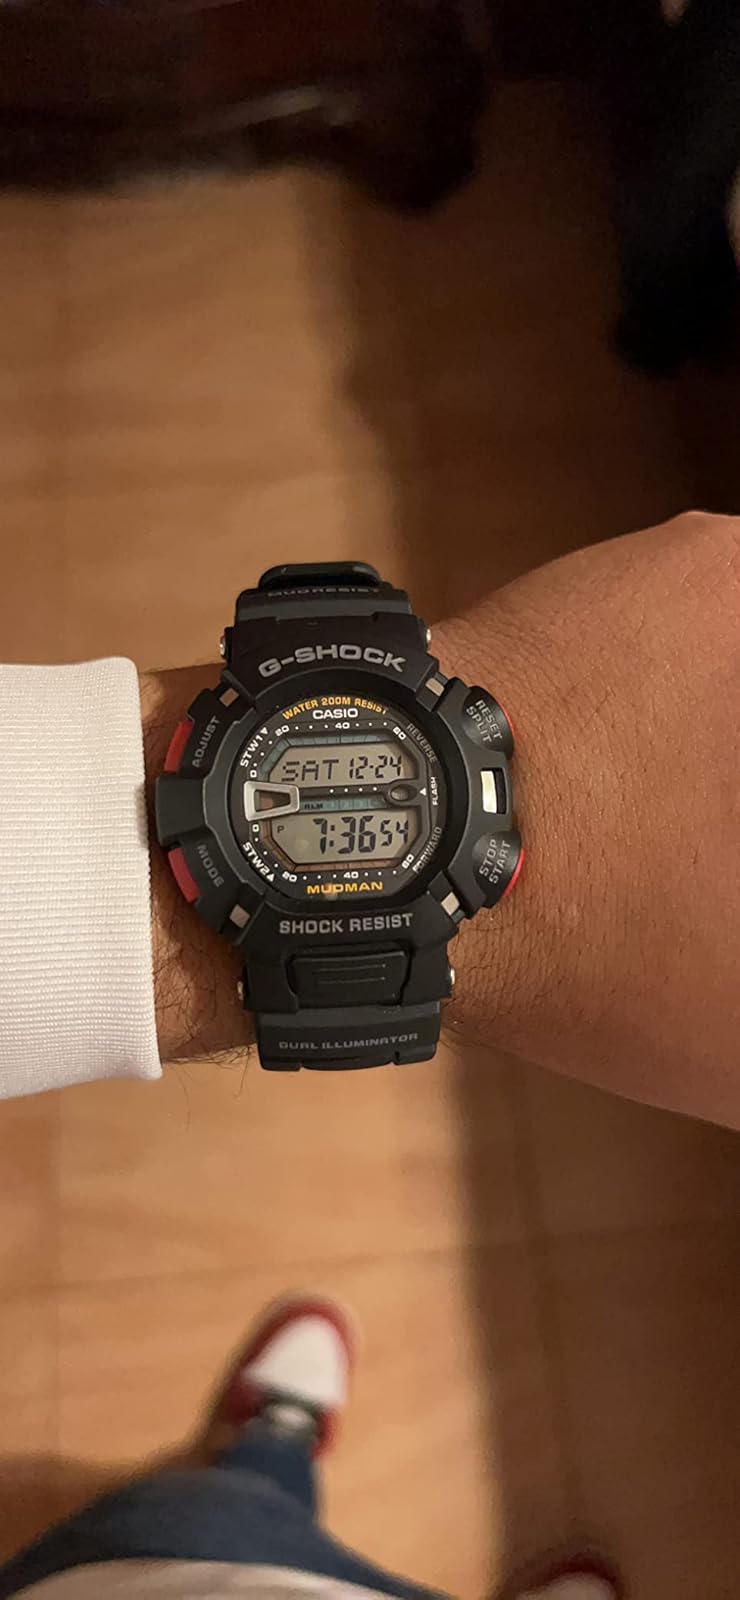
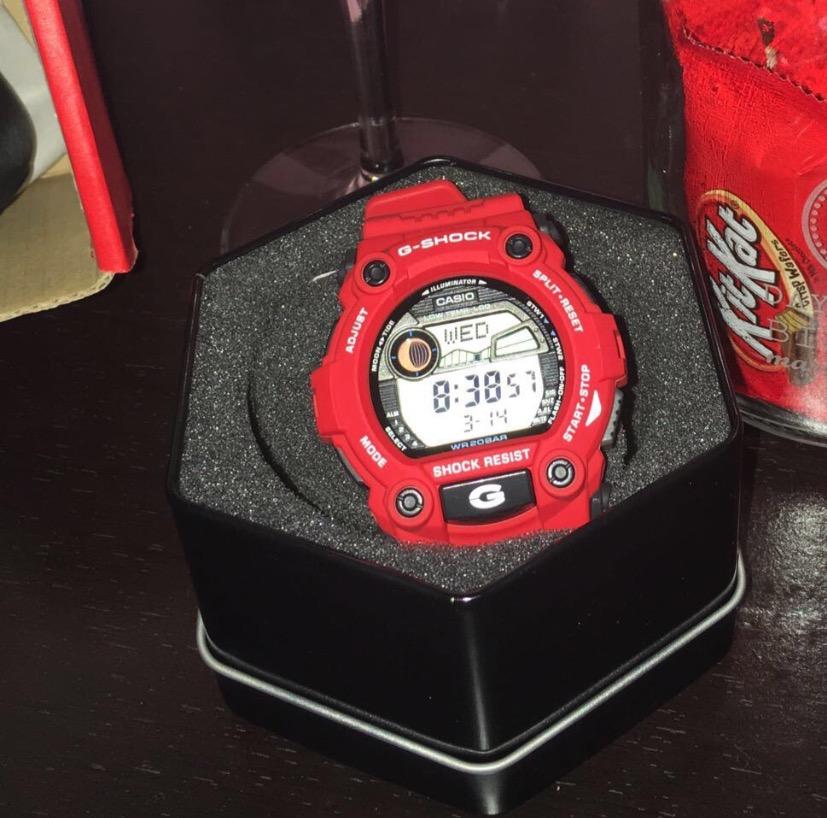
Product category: accessories_watch
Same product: no